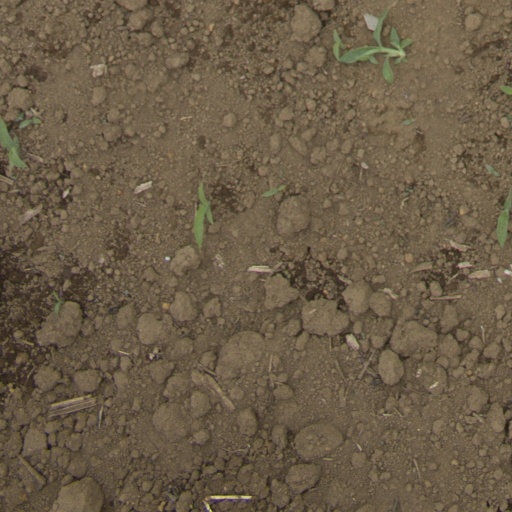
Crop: Jerusalem artichoke